COVID-19 pandemic in New Jersey

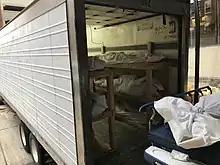
Bodies in a 53-foot mobile morgue outside Hackensack University Medical Center in Hackensack, New Jersey on April 27, 2020

On March 18, Governor Murphy announced that 160 more positive tests for the coronavirus had occurred, bringing New Jersey's total to 427. At that point, cases had been found in 18 of the state's 21 counties. The death toll rose to five, as two more people died. On March 19, Governor Murphy announced 315 new positive tests for the coronavirus, bringing the state's total to 742. Four more deaths raised the death toll to nine. On March 20, New Jersey officials said that the number of coronavirus cases in the state rose to 890. Two more deaths were reported, bringing the state's total to 11.